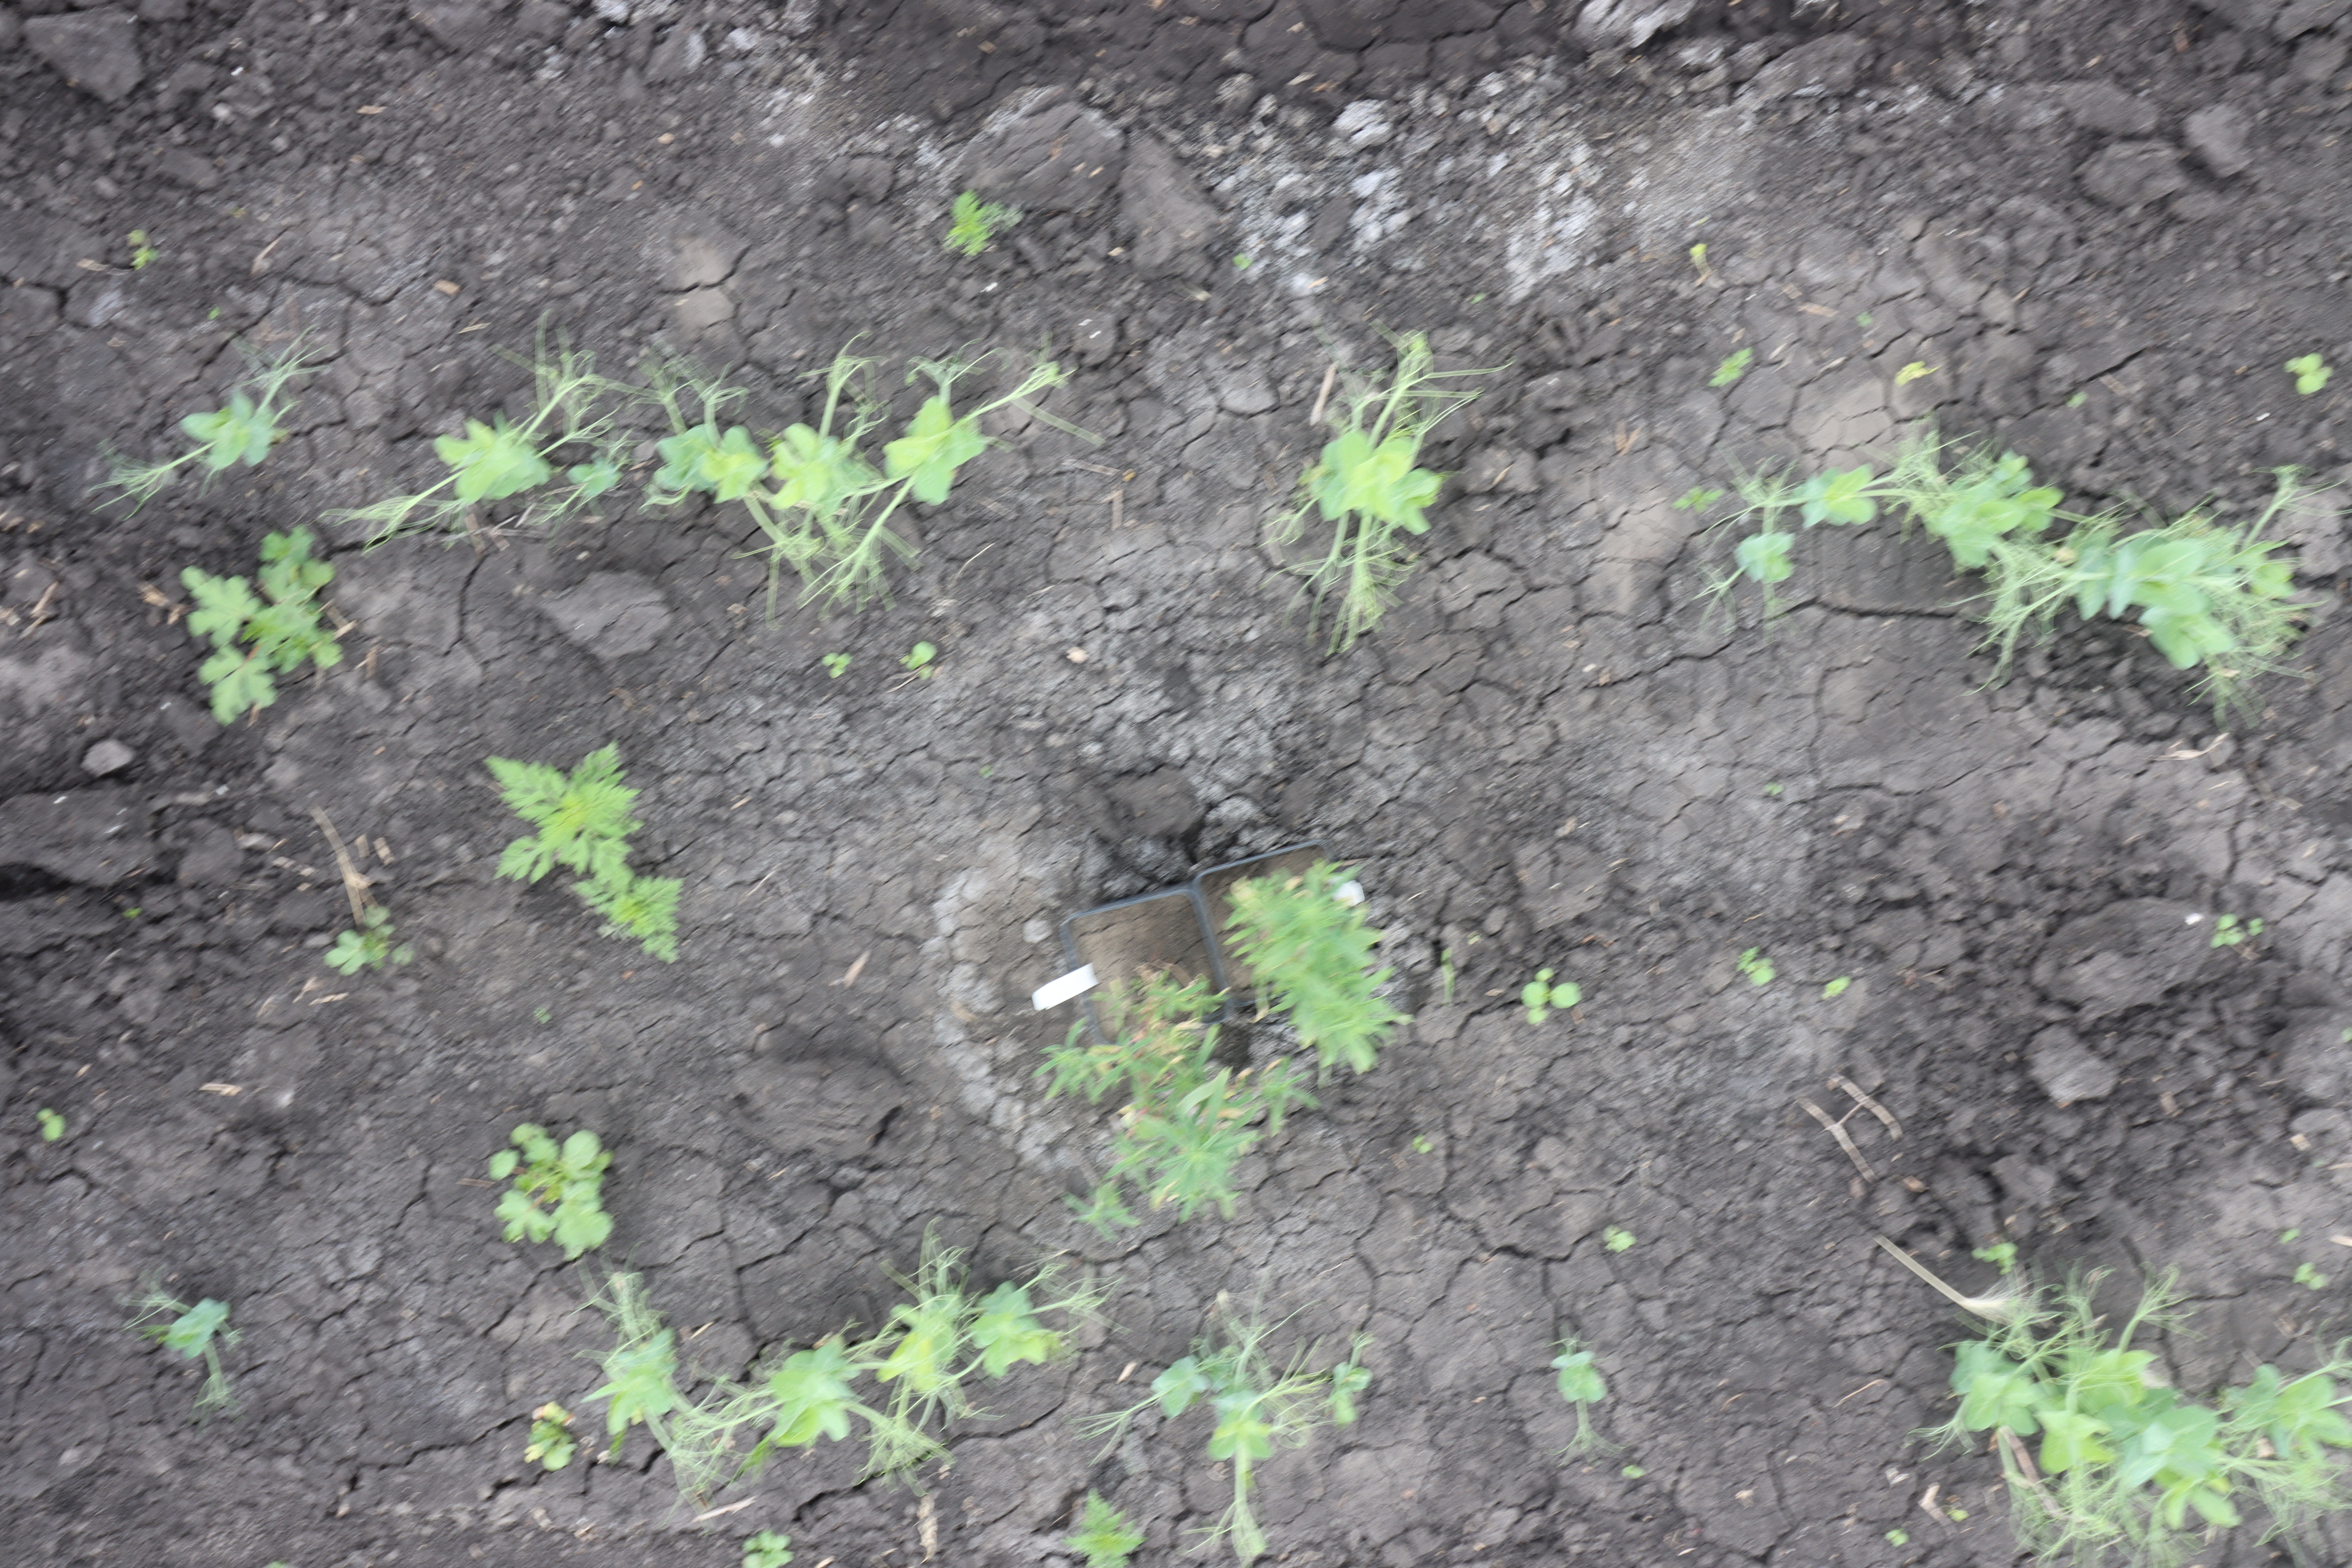
Crop: Field pea
Objects: Field Pea, Field Pea, Field Pea, Field Pea, Field Pea, Field Pea, Field Pea, Kochia, Field Pea, Kochia, Ragweed, Field Pea, Field Pea